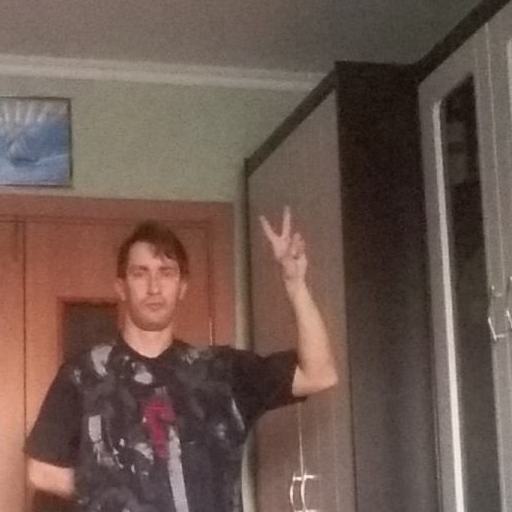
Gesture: peace